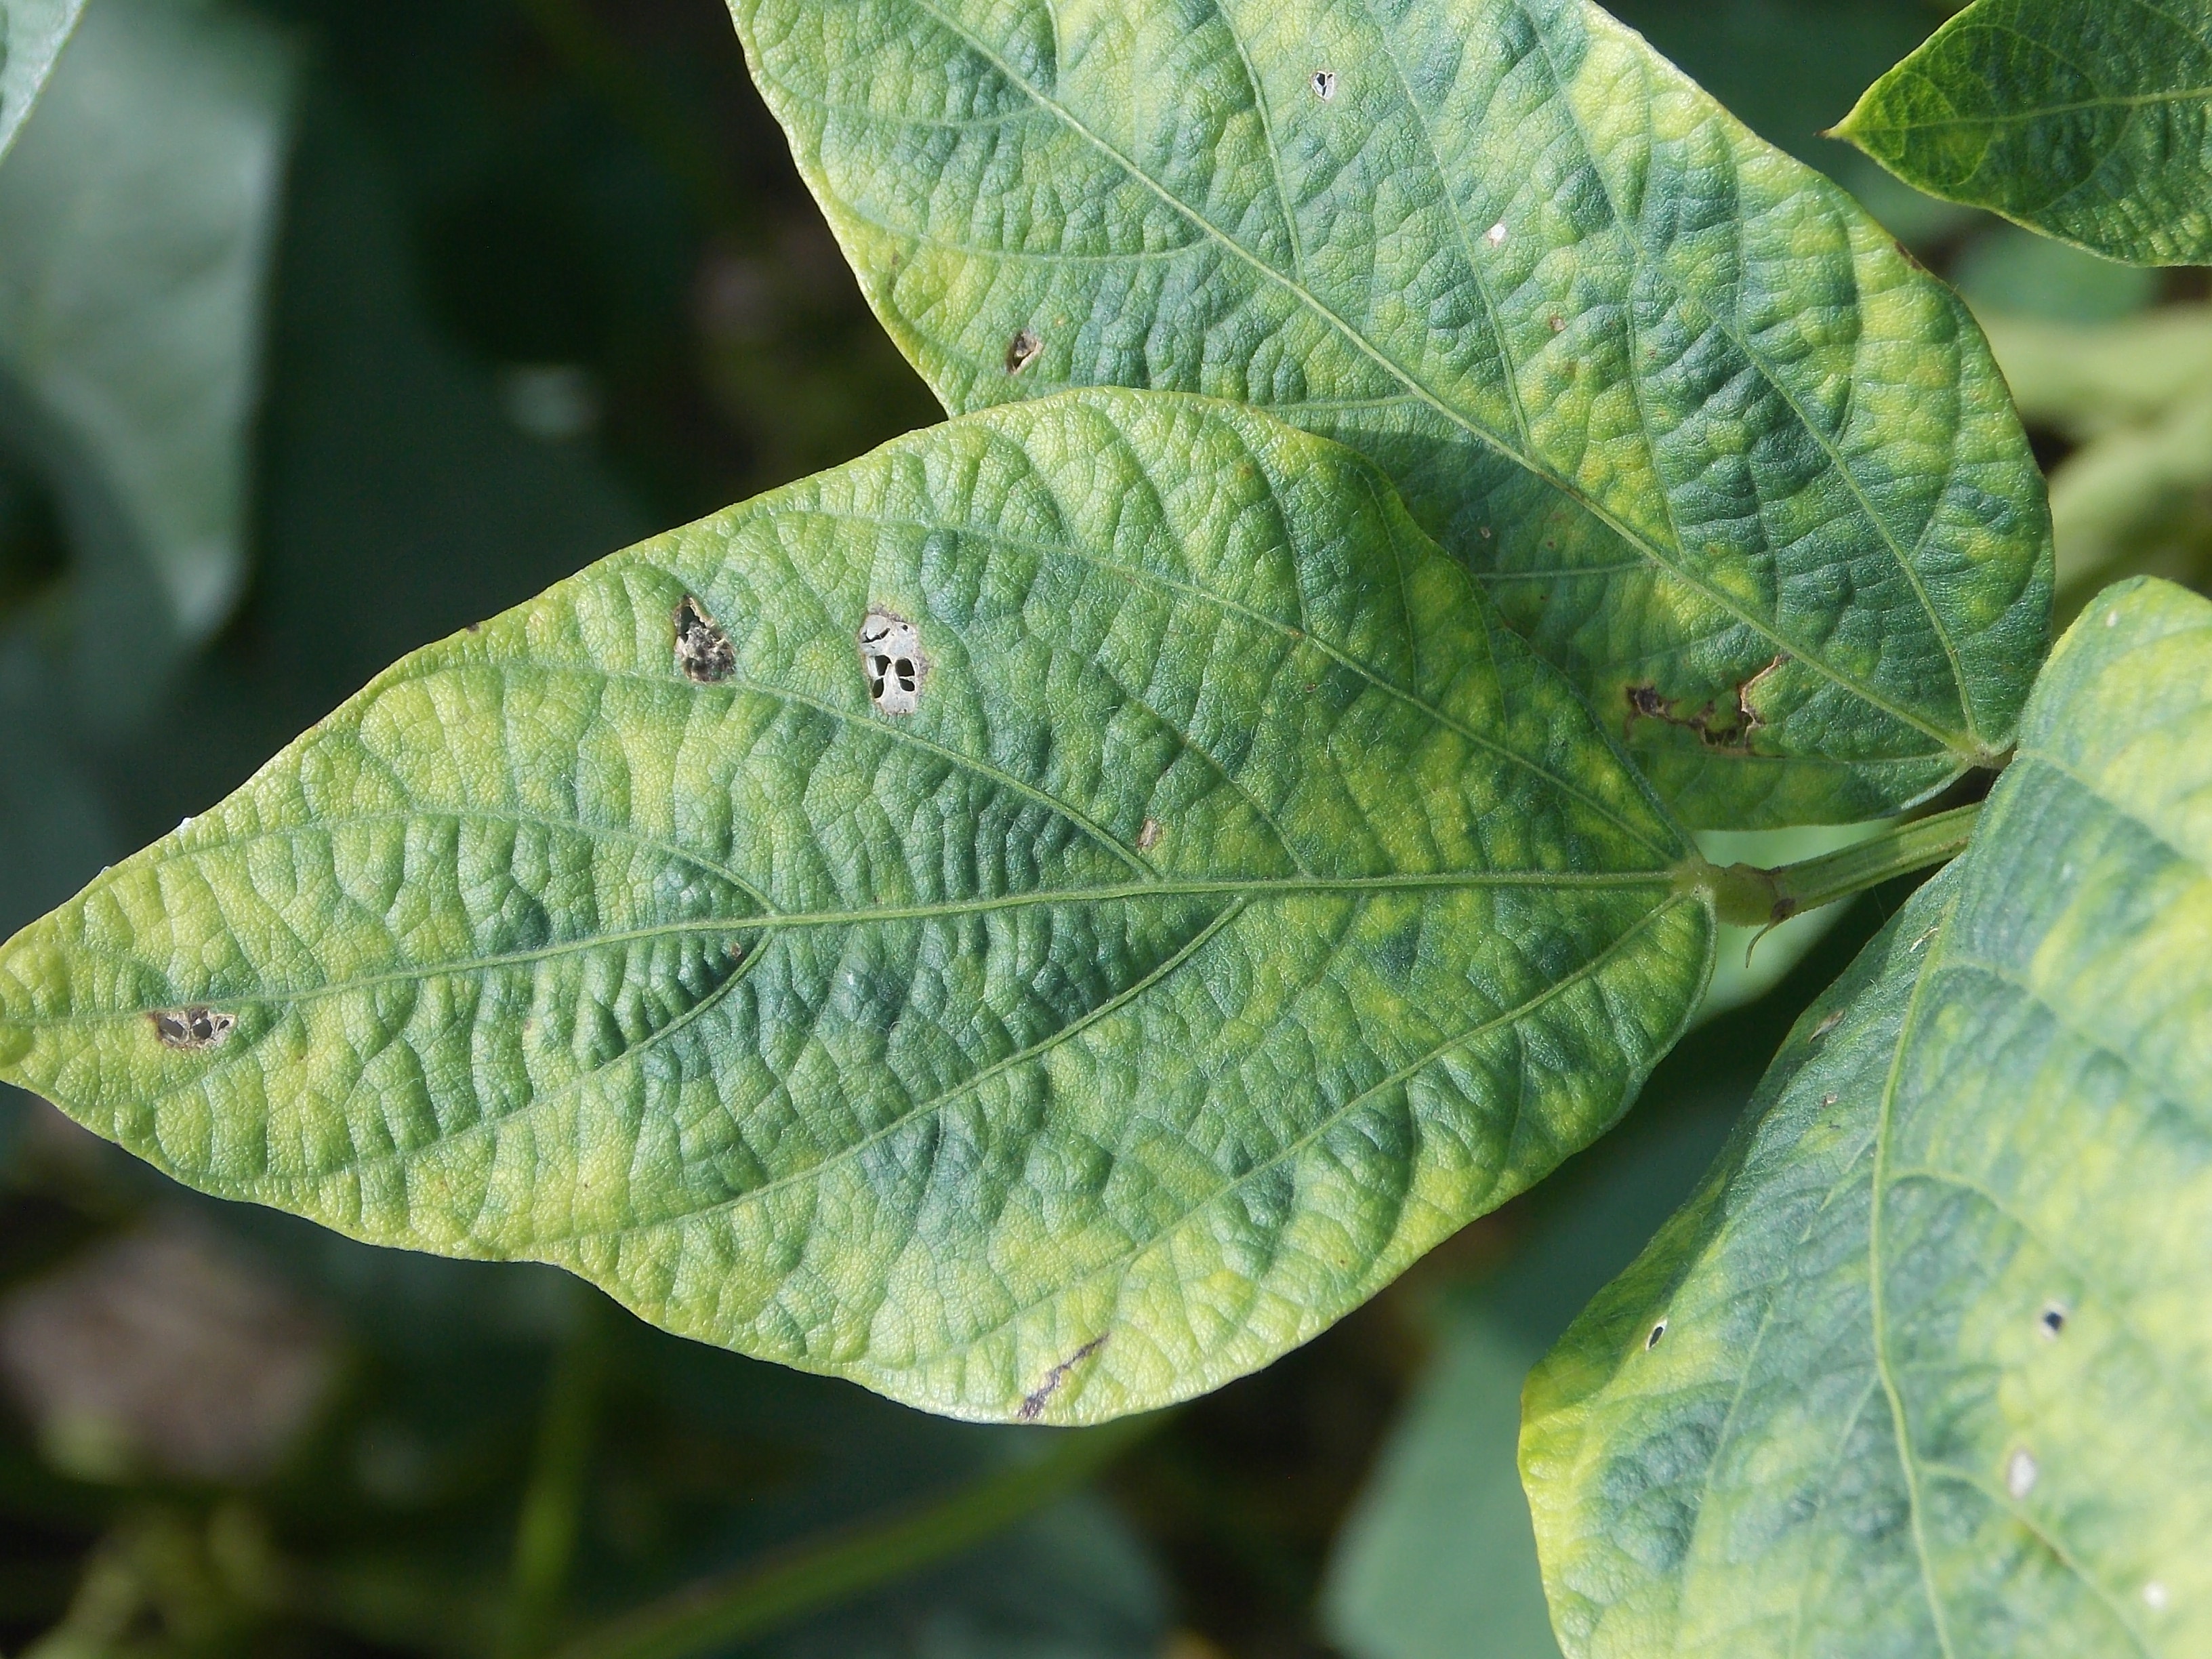
Label: Disease